Evgenia Medvedeva

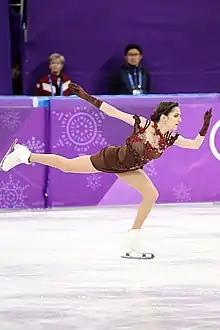
Medvedeva performing a Lutz at the 2018 Winter Olympics

Medvedeva began the season with Autumn Classic International, where she finished second in both programs, winning the silver medal behind Rika Kihira. At the Shanghai Trophy, she competed despite not having fully recovered from a high fever that had forced her to miss a week of training before the event. She nonetheless placed first in the short program and second in the free skate to place first overall over Elizabet Tursynbaeva and Lim Eun-soo, winning her first international gold medal with coach Brian Orser and the first international gold medal since the NHK Trophy in 2017.